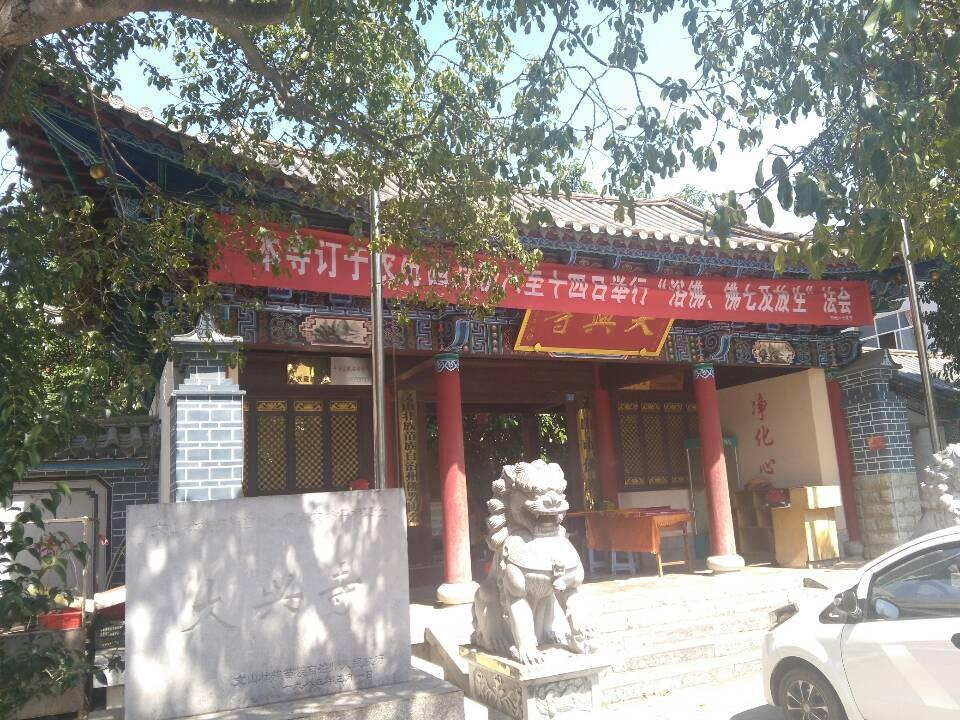
地标名称：大兴寺
所在城市：文山壮族苗族自治州·文山市